Fleurier railway station

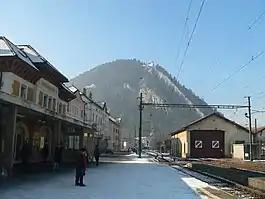
The station in 2006

Fleurier railway station is a railway station in the municipality of Val-de-Travers, in the Swiss canton of Neuchâtel. It is an intermediate stop on the standard gauge Travers–Buttes line of Transports publics Neuchâtelois.